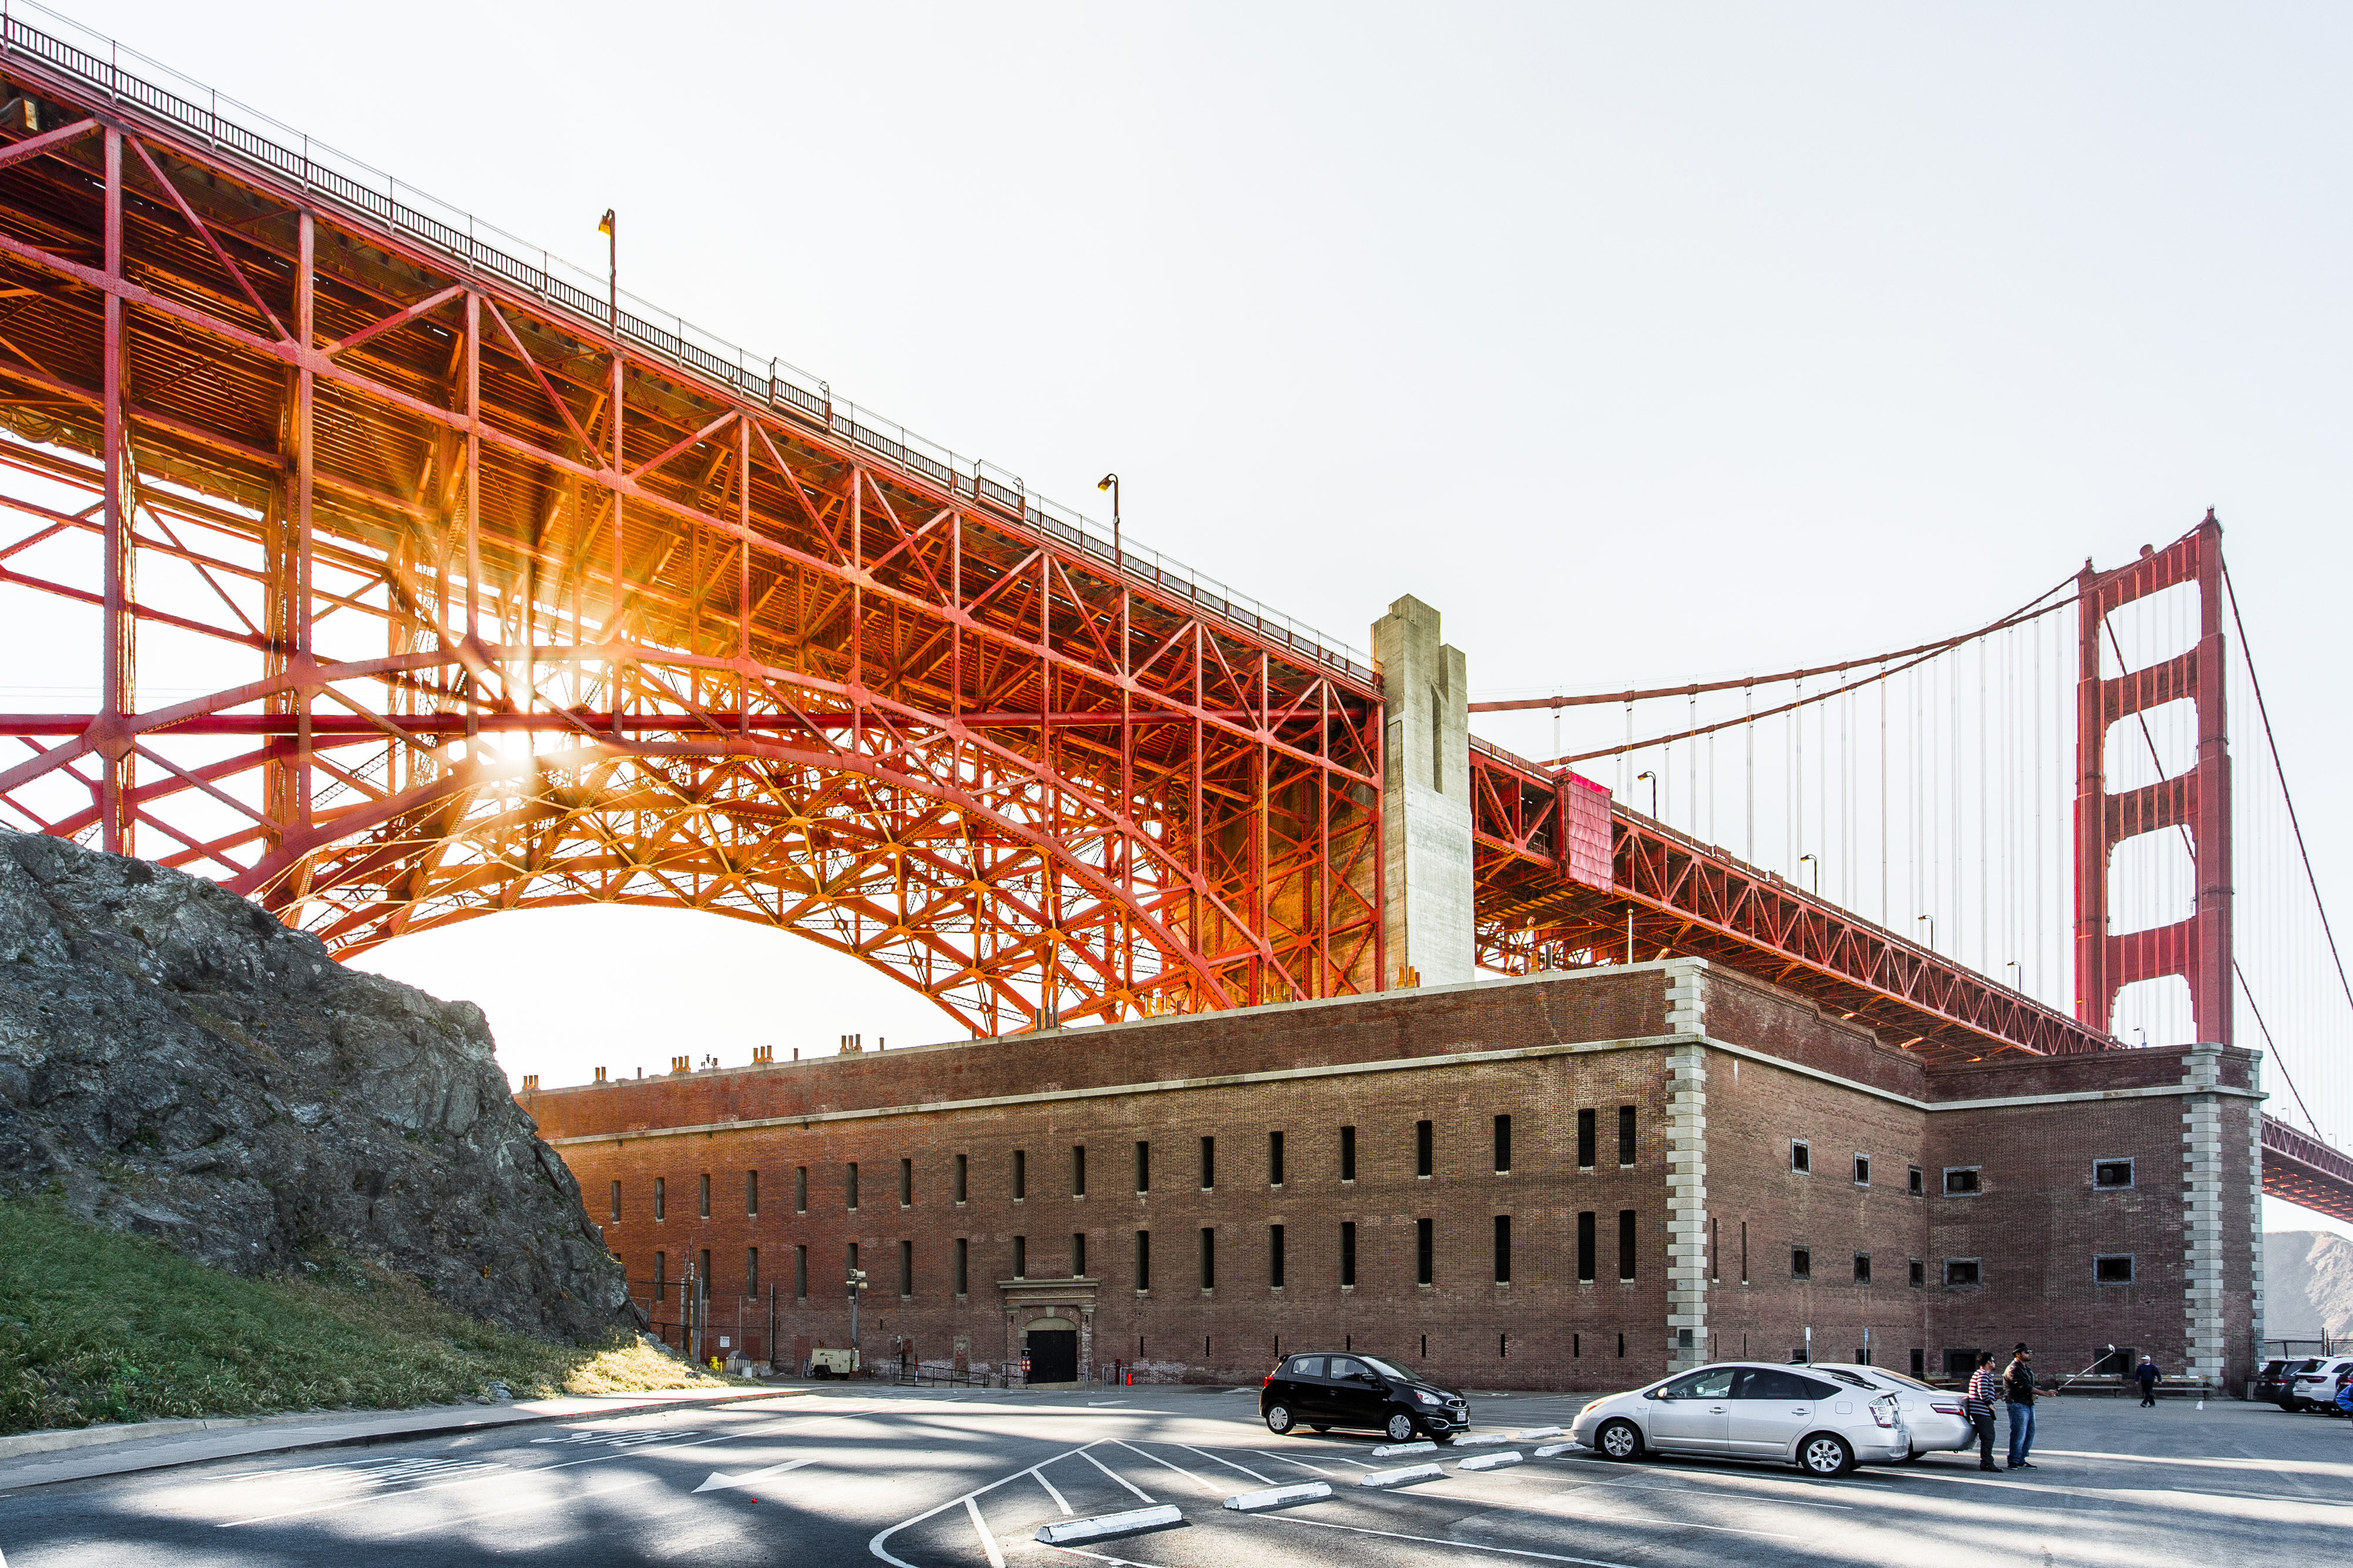
architecture, structure, bridge, street, building, city, urban, overpass, downtown, suspension bridge, transport, construction, landmark, facade, stadium, parking lot, arena, cars, vehicles, sport venue